Ferencvárosi TC–Újpest FC rivalry

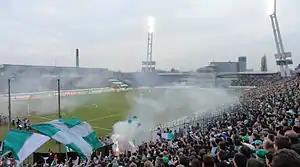
Ferencváros–Újpest at the demolished Albert Stadion

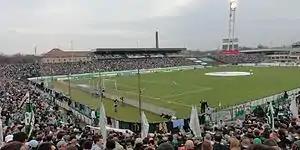
Ferencváros–Újpest in 2013

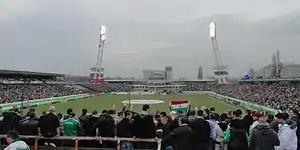
Ferencváros–Újpest in 2013

The first match between Ferencváros and Újpest was played on 19 February 1905 at the Sorkosári úti Stadion in the 1905 Hungarian League season. The match ended with a 2–0 victory for the Ferencváros. The two goals were scored by Ferenc Weisz. The return match was also won by Ferencváros 3–1. The first and only Újpest goal was scored by Béla Petz.